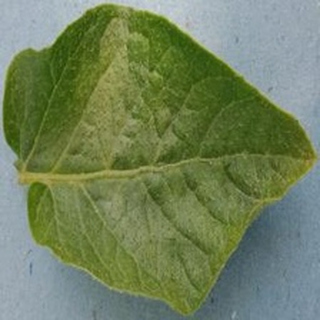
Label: healthy_potato